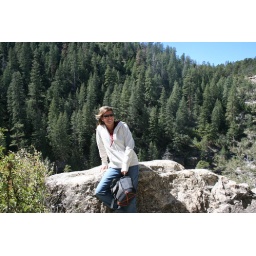
just sitting in the mountains